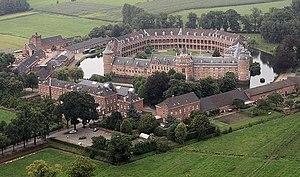
Château de Hoogstraeten This is a photo of onroerend erfgoed number 46453
Le château Gelmel est un bâtiment du complexe qui sert de centre scolaire pénitentiaire à Hoogstraten.
Hoogstraten est une ville néerlandophone de Belgique située en Région flamande dans la province d'Anvers. La ville se trouve en Campine anversoise à proximité de la frontière des Pays-Bas.
La Maison de Lalaing est une importante famille de la noblesse belge à laquelle appartiennent les Seigneurs de Lalaing. Issue de la Maison de Forest, originaire de Forest-sur-Marque, elle a donné de nombreux gouverneurs et généraux au service des souverains du Hainaut, ducs de Bourgogne puis rois d'Espagne, sept grands baillis de Hainaut, Stadhouders de Hollande, Zélande et Gueldre, et douze chevaliers de l'ordre de la Toison d'or. La famille actuelle vit encore en Belgique. Leur chateau, Château de Lalaing, se trouve à Zandberg.